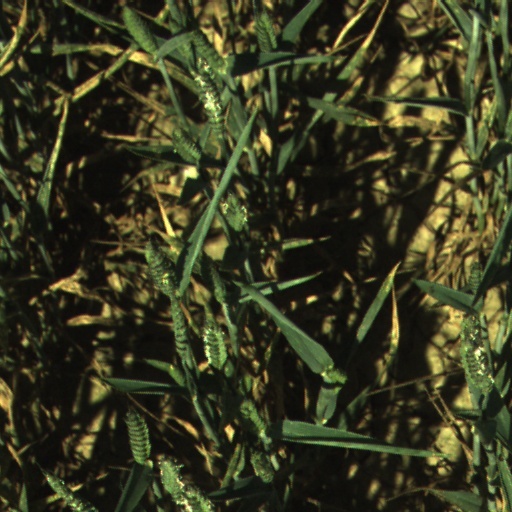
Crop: wheat